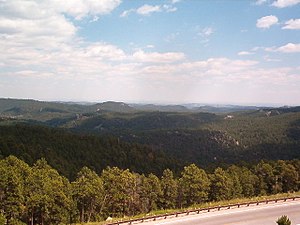
Mount Rushmore / Flora og fauna
Black Hills modsat Mount Rushmore
Mount Rushmore National Memorial er en monumental granitskulptur, beliggende nær Keystone, South Dakota, inden for et område, som hedder United States Presidential Memorial. Den er skabt af Gutzon Borglum, som er af dansk oprindelse, og repræsenterer de første 150 år af De Forenede Staters historie med 18 meter høje skulpturer af hovederne af tidligere amerikanske præsidenter: George Washington, Thomas Jefferson, Theodore Roosevelt, og Abraham Lincoln. Hele mindesmærkeområdet dækker 5,17 km² og er beliggende 1.745 m over havet. Det varetages af National Park Service, en afdeling under indenrigsministeriet. Mindesmærket har årligt omkring 2 millioner besøgende.